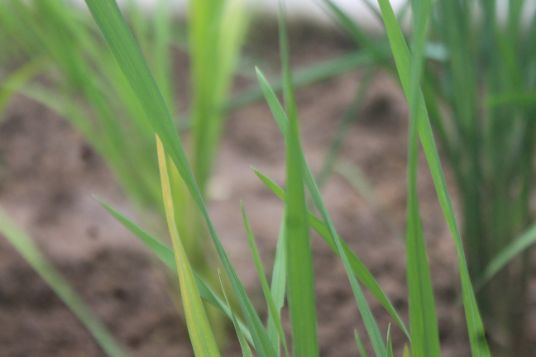
Disease: Tungro